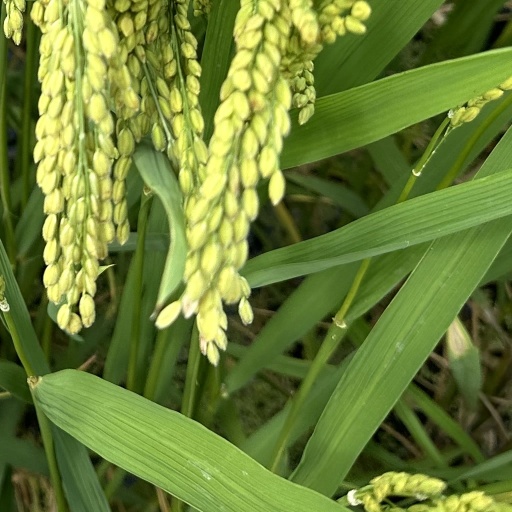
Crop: rice